California coastal prairie

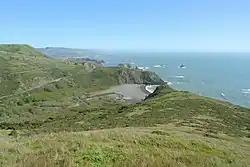
Coastal prairie in the Sonoma Coast State Park north of Jenner

California coastal prairie, also known as northern coastal grassland, is a grassland plant community of California and Oregon in the temperate grasslands, savannas, and shrublands biome. This ecosystem is found along the Pacific Coast, from as far south as Los Angeles in Southern California to southern Oregon. It typically stretches as far inland as 100 km, and occurs at altitudes of 350 m or lower.